Question: Please indicate a possible affordance area of baseball bat that can be used for holding
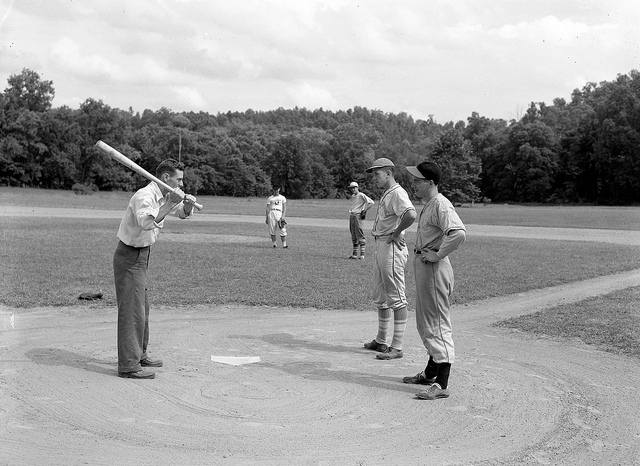
Answer: [163.134, 180.882, 198.901, 211.539]